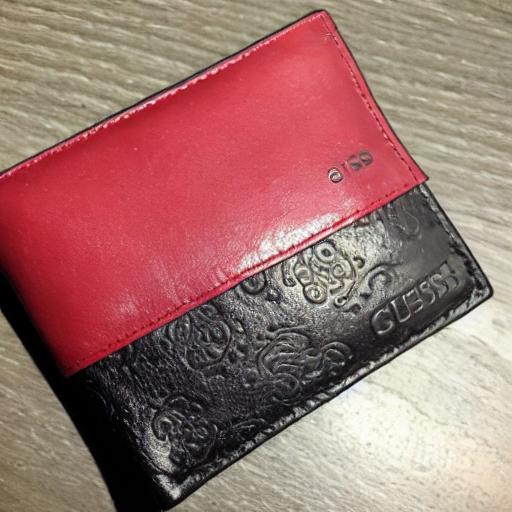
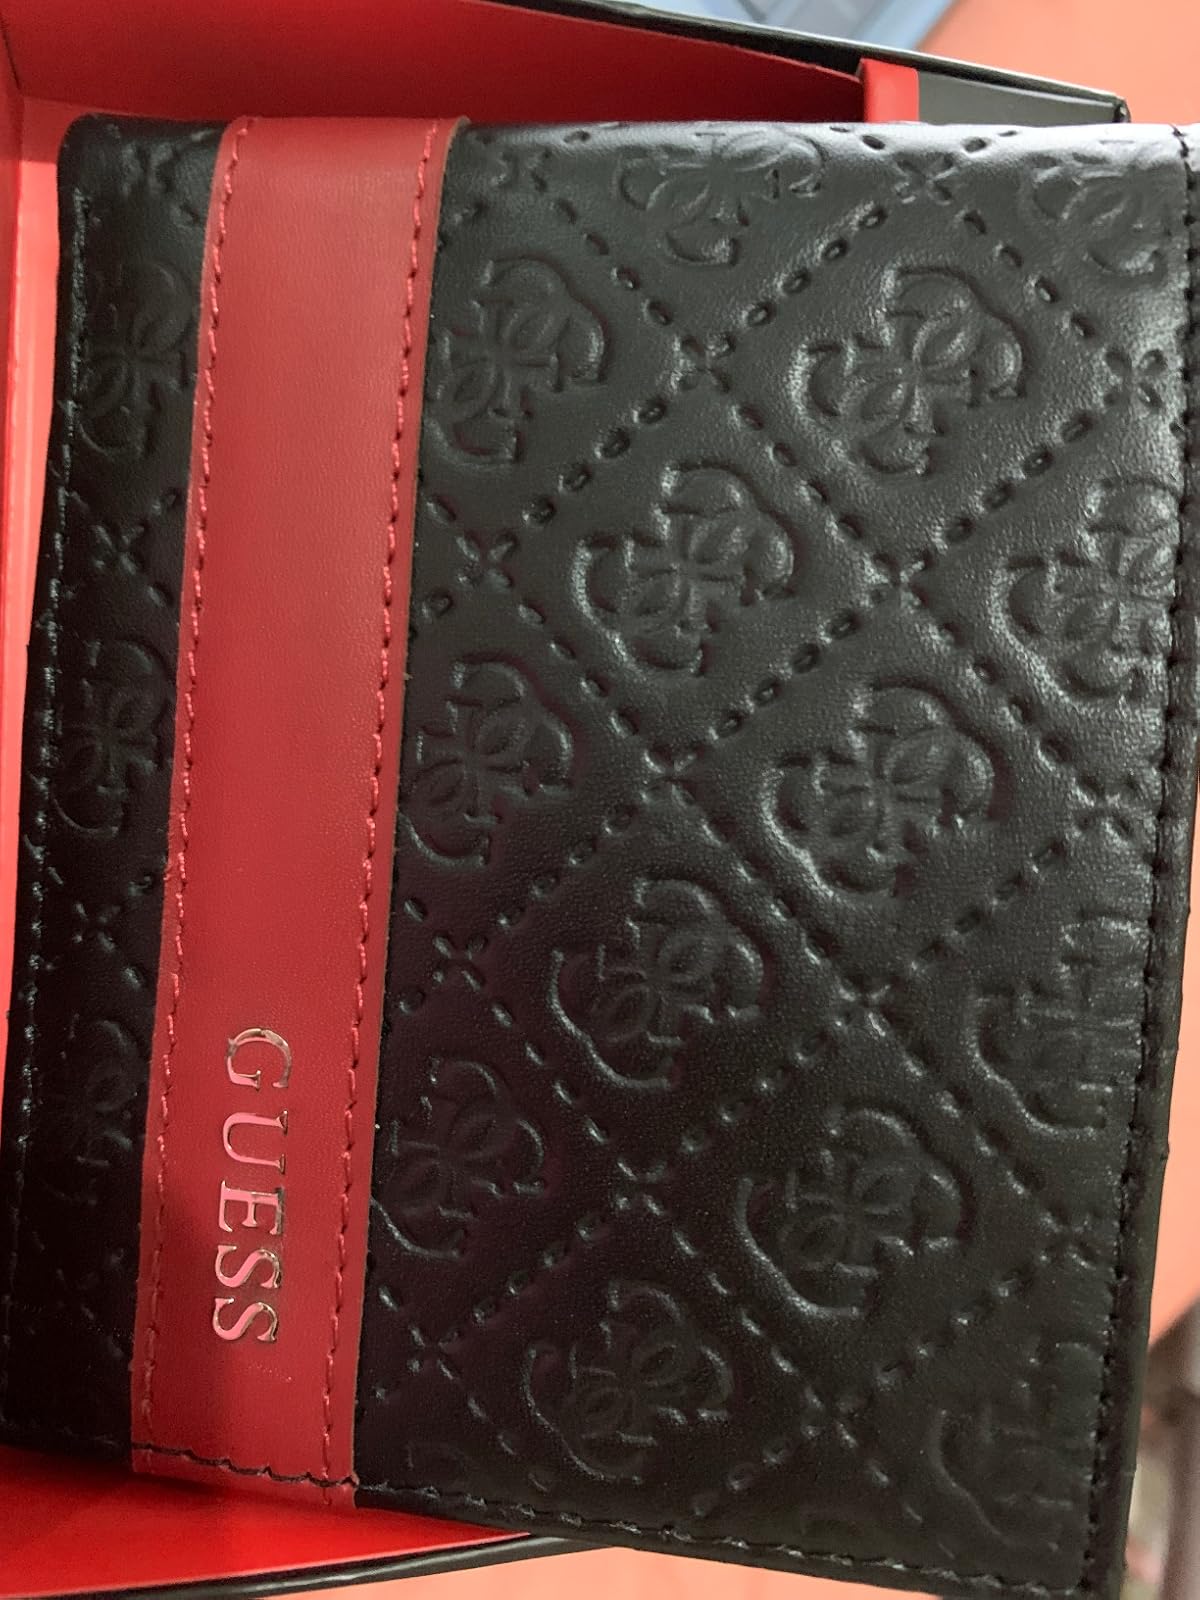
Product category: accessories_wallet
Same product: no